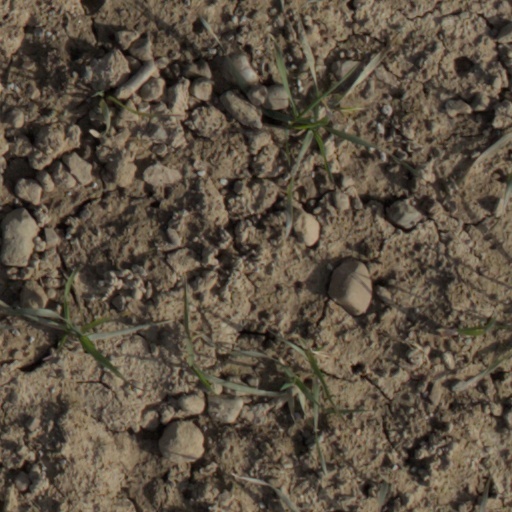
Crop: wheat